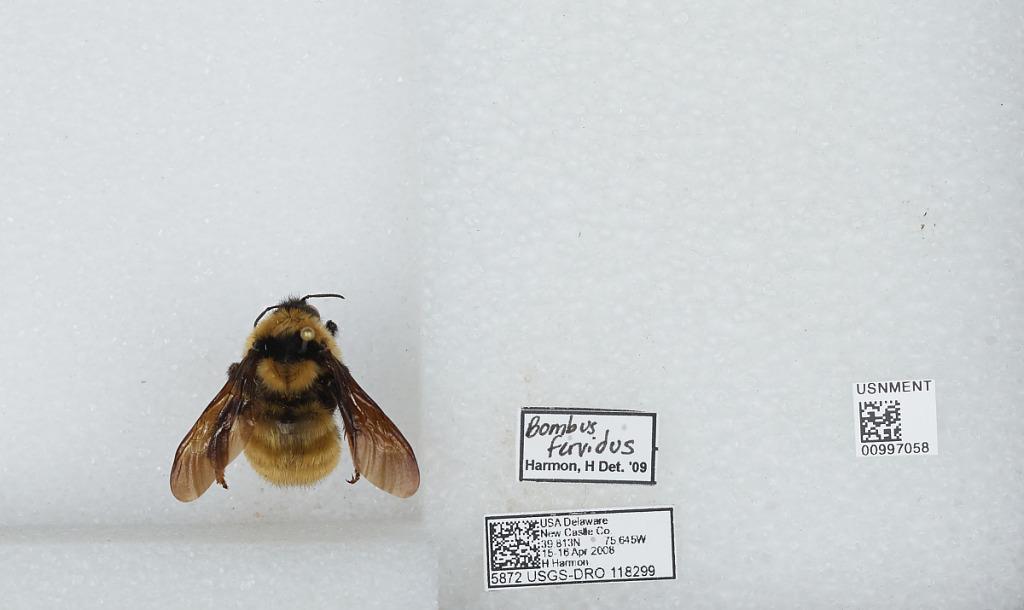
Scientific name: Bombus (Fervidobombus) fervidus fervidus (Fabricius)
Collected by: H. Harmon
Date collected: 2008-4-15
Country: United States
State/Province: Delaware
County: New Castle
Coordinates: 39.58, -75.64
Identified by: Harmon, H.